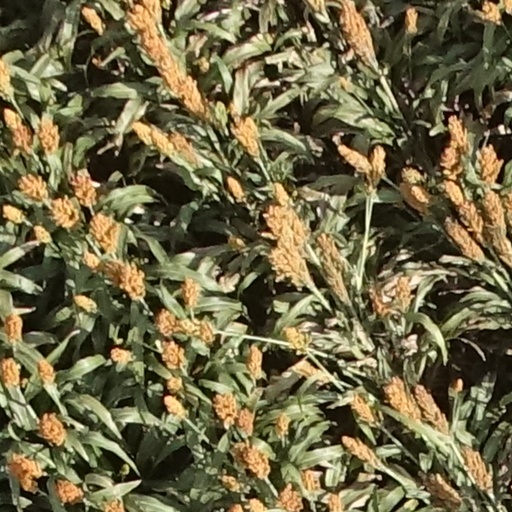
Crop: sorghum